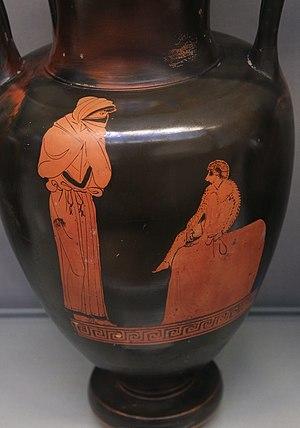
La primatologie est la discipline qui étudie les mammifères de l'ordre des Primates, c'est-à-dire les singes, les tarsiers, les loris et galagos, et les lémuriens de Madagascar. Certains primatologues incluent les humains dans leur champ d'étude. Le développement de la primatologie en tant que science à part entière est récent, à partir de la seconde moitié du XXᵉ siècle seulement. Néanmoins, l'étude et l'observation des primates par les sociétés humaines sont très anciennes. Si l'histoire de la primatologie suit en grande partie celle de la zoologie en général, elle présente plusieurs particularités uniques dues aux liens étroits et longtemps contestés qu'entretient l'espèce humaine avec les autres primates.